Sky position (RA, Dec in degrees): 164.11, 8.83
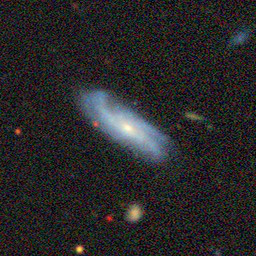
Galaxy morphology: Unbarred Loose Spiral Galaxies